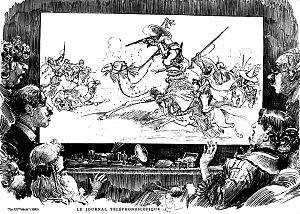
Le téléphonoscope est une invention littéraire d'Albert Robida, décrite dans son roman Le Vingtième Siècle. La Vie électrique publié en 1883. C'est aussi le titre de la revue des amis d'Albert Robida.